Phonograph

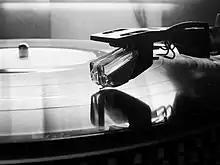
Typical magnetic cartridge

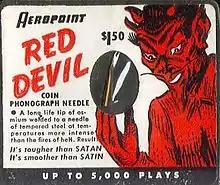
Stylus for jukebox using shellac 78 rpm records, 1940s

In 1955, Philco developed and produced the world's first all-transistor phonograph models TPA-1 and TPA-2, which were announced in the June 28, 1955 edition of "The Wall Street Journal". Philco started to sell these all-transistor phonographs in the fall of 1955, for the price of $59.95. The October 1955 issue of "Radio & Television News" magazine (page 41), had a full page detailed article on Philco's new consumer product. The all-transistor portable phonograph TPA-1 and TPA-2 models played only 45rpm records and used four 1.5 volt "D" batteries for their power supply. The "TPA" stands for "Transistor Phonograph Amplifier". Their circuitry used three Philco germanium PNP alloy-fused junction audio frequency transistors. After the 1956 season had ended, Philco decided to discontinue both models, for transistors were too expensive compared to vacuum tubes, but by 1961 a $49.95 ($ in ) portable, battery-powered radio-phonograph with seven transistors was available.